The Real Housewives of New Jersey season 4

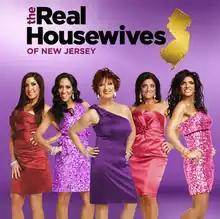
Cover used by the iTunes Store(Left to right) Laurita, Gorga, Manzo, Wakile, and Giudice

The fourth season of "The Real Housewives of New Jersey", an American reality television series, was broadcast on Bravo. It aired from April 22, 2012 until October 21, 2012, and was primarily filmed in Franklin Lakes, New Jersey. Its executive producers are Rebecca Toth Diefenbach, Valerie Haselton, Lucilla D'Agostino, Jim Fraenkel, Omid Kahangi, Caroline Self, Tess Gamboa Meyers and Andy Cohen.